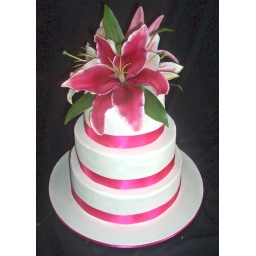
10&amp;quot;8&amp;quot;6&amp;quot; rounds in white fondant with hot pink ribbon border topped with fresh lillies i arranged